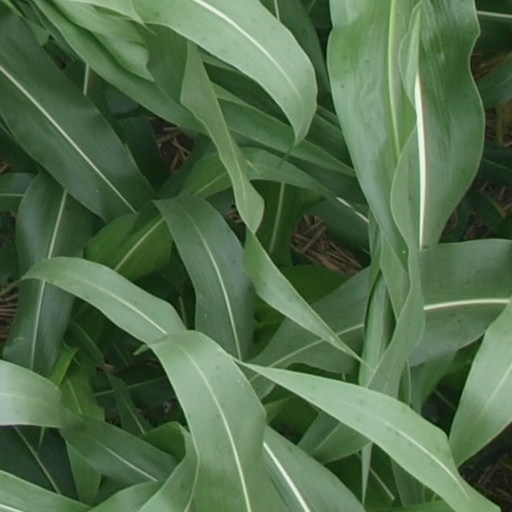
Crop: maize; corn